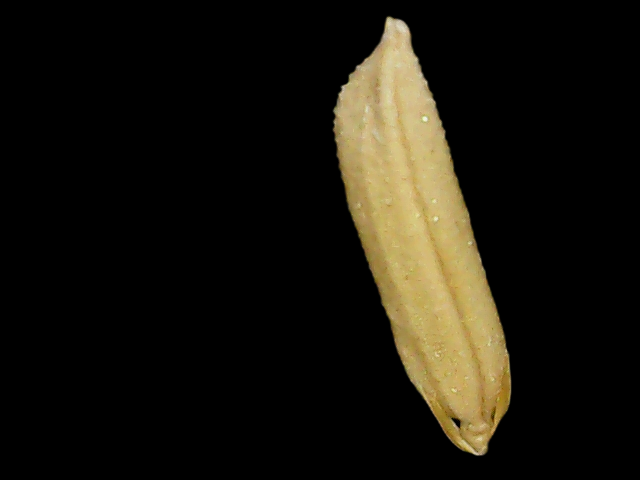
Rice variety: Binadhan19